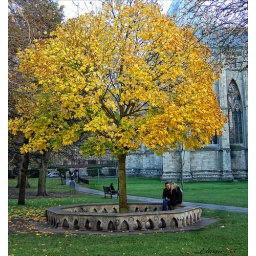
A couple spending time together underneath the splendid golden leafed tree in the grounds of the Minster, York .